Accessible bathtub

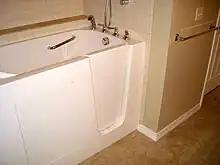
A walk-in bathtub.

Walk-in bathtubs have either an inward-opening or cap-like fitted door, descending to near ground level to allow a person to enter the tub without climbing over its side; the door is self-sealing. Most walk-in bathtubs also have a chair-height seat, but some, which are the same basic configuration as a standard bathtub, do not have any seat. In some instances an inward-opening door may be considered a disadvantage because emergency access is impossible, since the pressure of the water on the door is holding it closed. However, the advantage is that an inward opening door is "self-sealing" due to the pressure of the water inside the bath assisting in maintaining a water-tight seal. Outward-swinging doors are equipped with a special seal so that they will not leak. These types of doors also facilitate access for users who need to perform a lateral transfer from a wheelchair in order to gain access to the bathing area. Other tubs have side walls that raise and lower, while others have doors that slide into the wall of the tub.